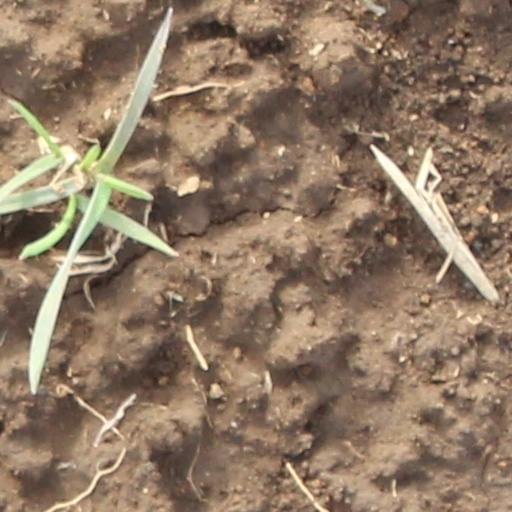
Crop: wheat